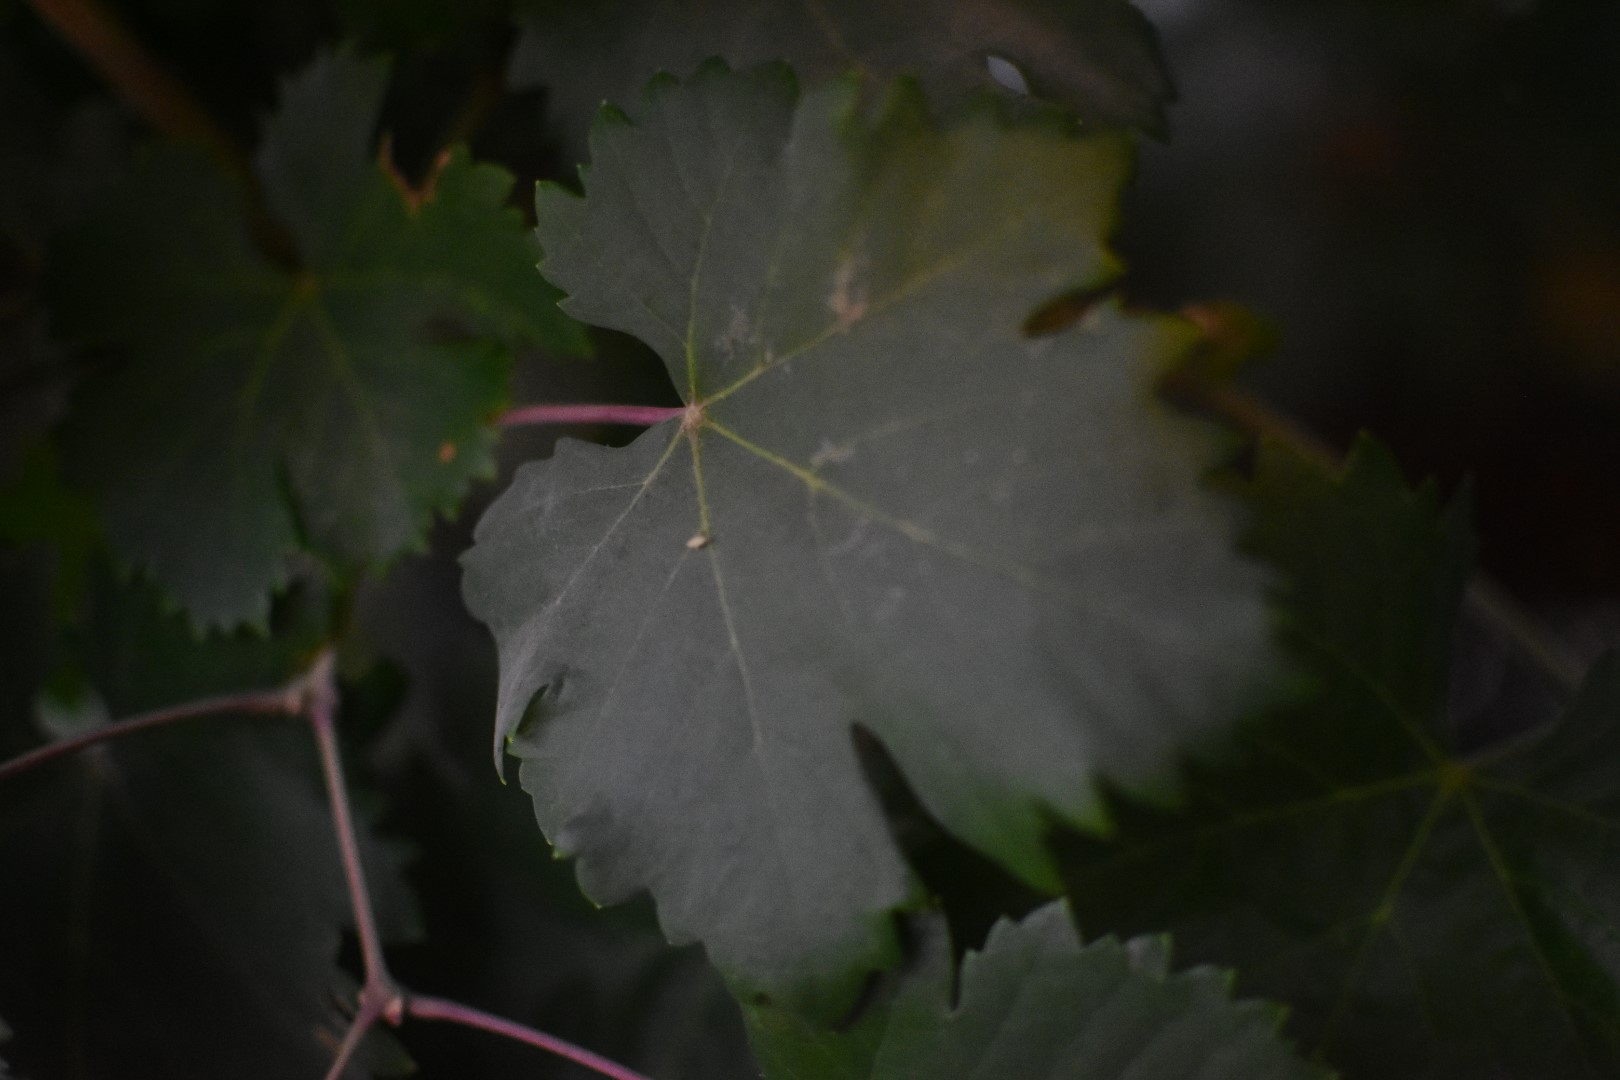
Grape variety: Aswud Balad